Théâtre Robert-Houdin

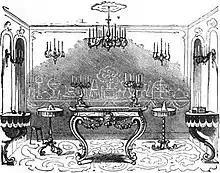
Robert-Houdin's sketch of his stage

Robert-Houdin set himself apart from previous magic acts in his stage setting; while some other magicians had tried to dazzle with elaborate, purely ornamental props and lighting effects, and abundant use of tables covered with cloth to the floor, Robert-Houdin hoped to impress by sticking to the relatively simple Style Louis XV and limiting the furniture to the minimum needed for his act. Folding doors on both sides of the stage allowed Robert-Houdin to bring his elaborate mechanical devices on and offstage; the door at the right led to a room looking out over the Palais-Royal's garden. He used this room as a green room when preparing in the evening, and as a workshop during the day.